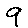
Label: 9